John Russell Reynolds

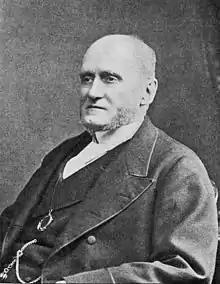

Sir John Russell Reynolds, 1st Baronet (22 May 1828 – 29 May 1896) was a British neurologist and physician.